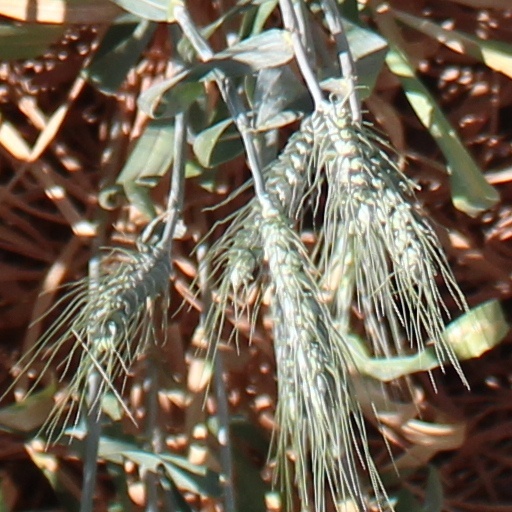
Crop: wheat